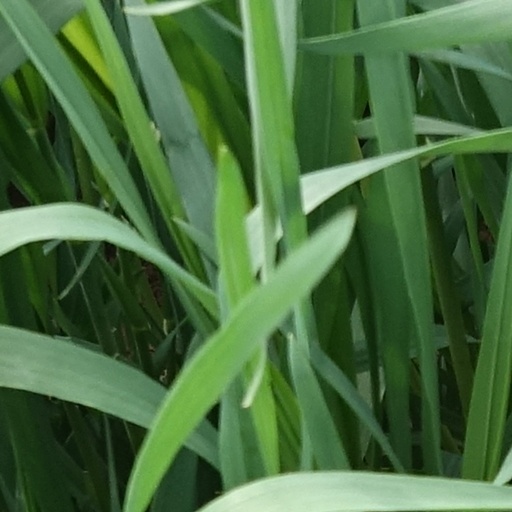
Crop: wheat